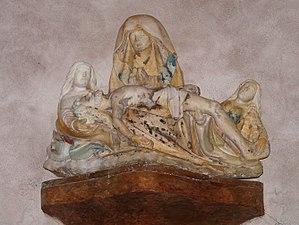
Vierge de Pitié du XVe siècle en calcaire polychrome, église de Saint-Bonnet-la-Rivière, Corrèze, France.
L'église Saint-Bonnet est une église catholique située à Saint-Bonnet-la-Rivière, dans le département français de la Corrèze, en région Nouvelle-Aquitaine.